William Borah

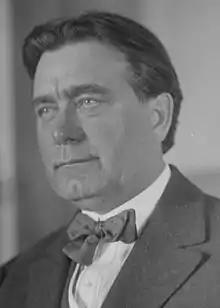
Borah

Republicans felt Wilson was making a political issue of the peace, especially when the president urged a Democratic Congress prior to the 1918 election, and attended the Paris Peace Conference in person, taking no Republican members of Congress on his delegation. Wilson had felt his statement was the only chance of getting a Senate that might ratify a treaty for a postwar organization to keep the peace, and deemed conciliation pointless. In Paris, Wilson and other leaders negotiated what would become the League of Nations, an international organization that world leaders hoped that through diplomacy, and if necessary, force, would assure peace. Republican senatorial opinion ranged from the Irreconcilables like Borah, who would not support any organization, to those who strongly favored one; none wanted Wilson to go into the 1920 presidential election with credit for having sorted out Europe. Once the general terms of the Treaty of Versailles, which included the Charter of the League of Nations, were presented by Wilson in February 1919, Henry Cabot Lodge of Massachusetts, the incoming Senate Majority Leader, decided on a strategy: rather than outright opposition, Republicans would offer reservations to the treaty that Wilson could not accept.